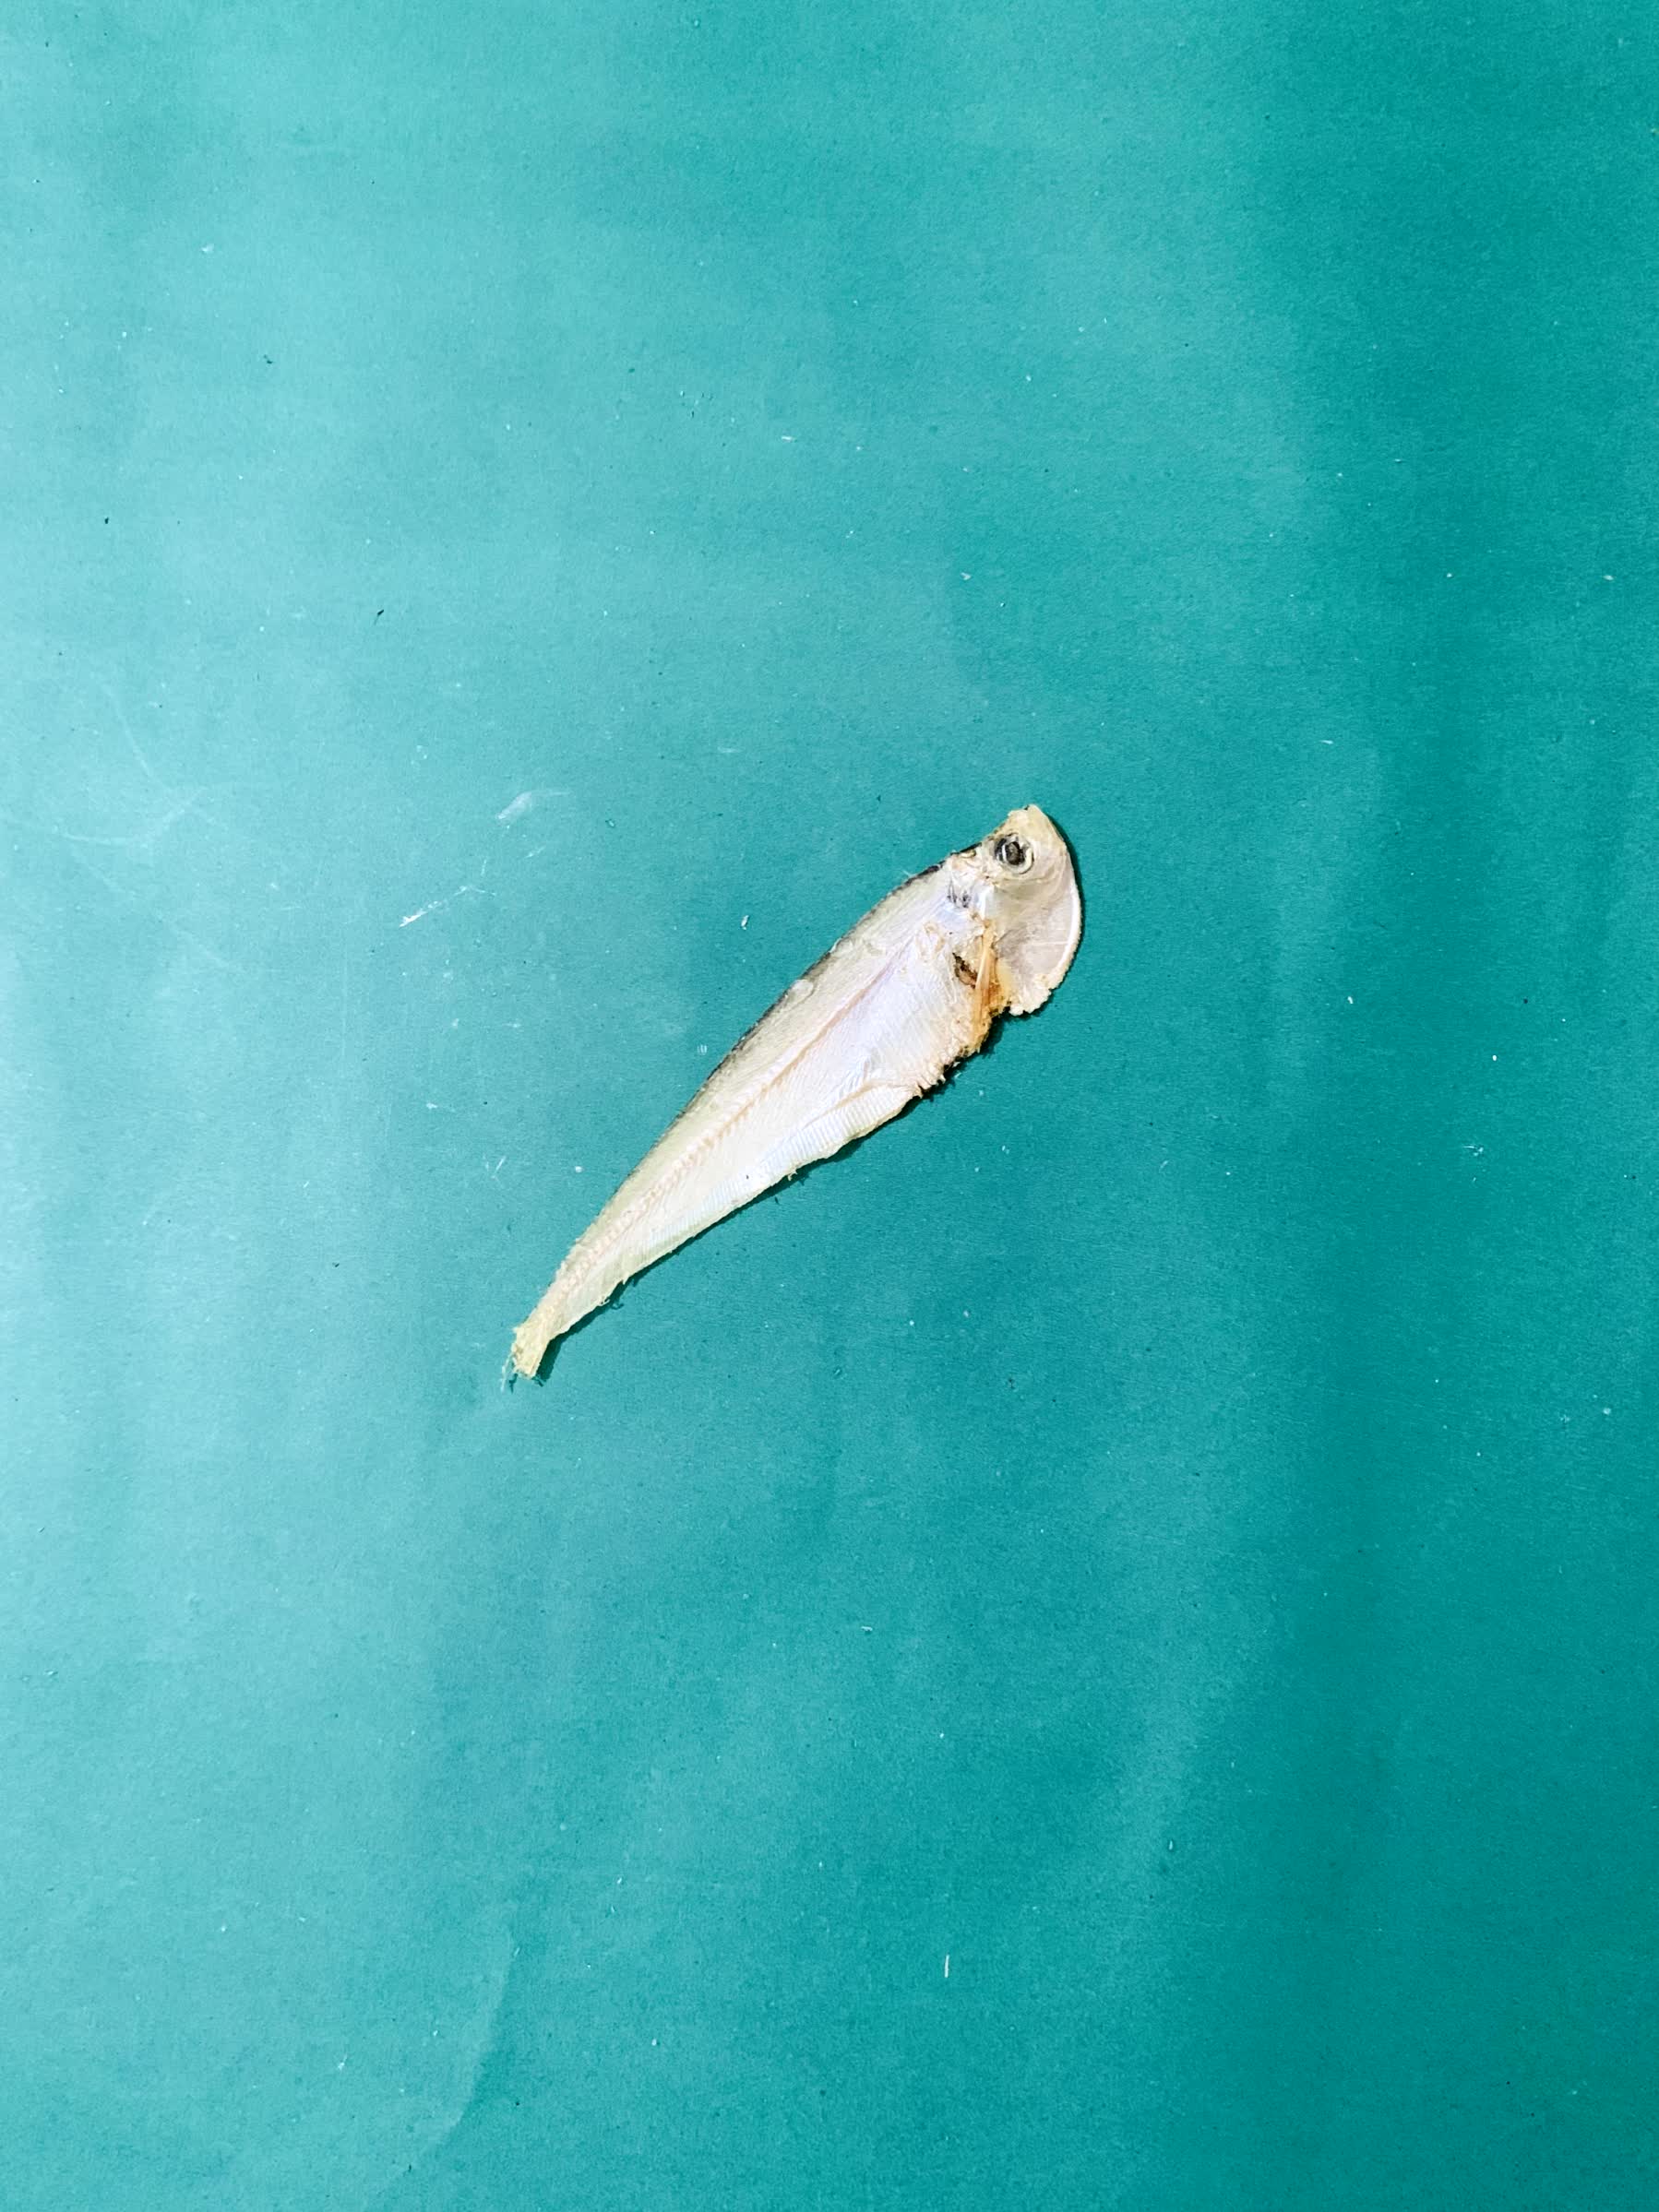
Species: Shukna Feuwa